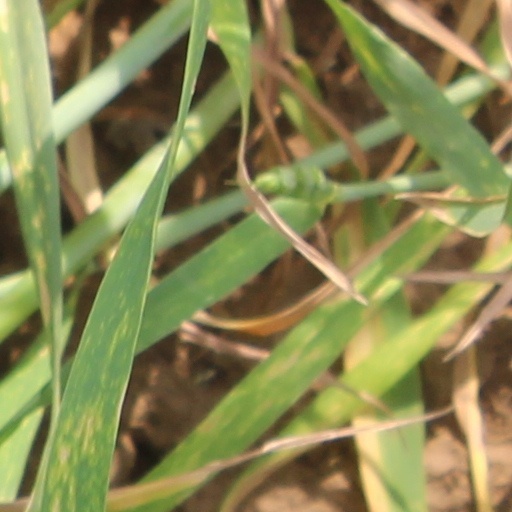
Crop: wheat